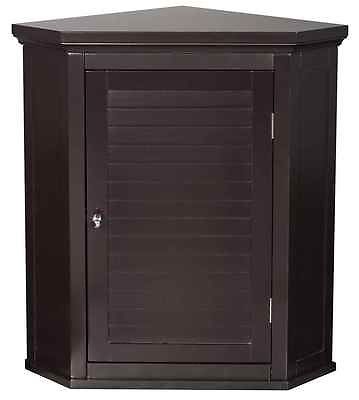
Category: cabinet